Loudon Town Hall

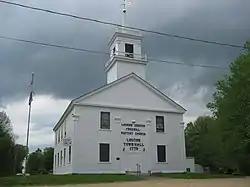

Loudon Town Hall is a historic New England meetinghouse at 433 Clough Hill Road in Loudon, New Hampshire. Built in 1779 and extensively restyled in 1847, this Greek Revival structure was used for many years for both religious and civic purposes; it now serves principally as a church, housing a Free Will Baptist congregation. The building was listed on the National Register of Historic Places in 1990; it is one of the oldest civic buildings in Merrimack County.